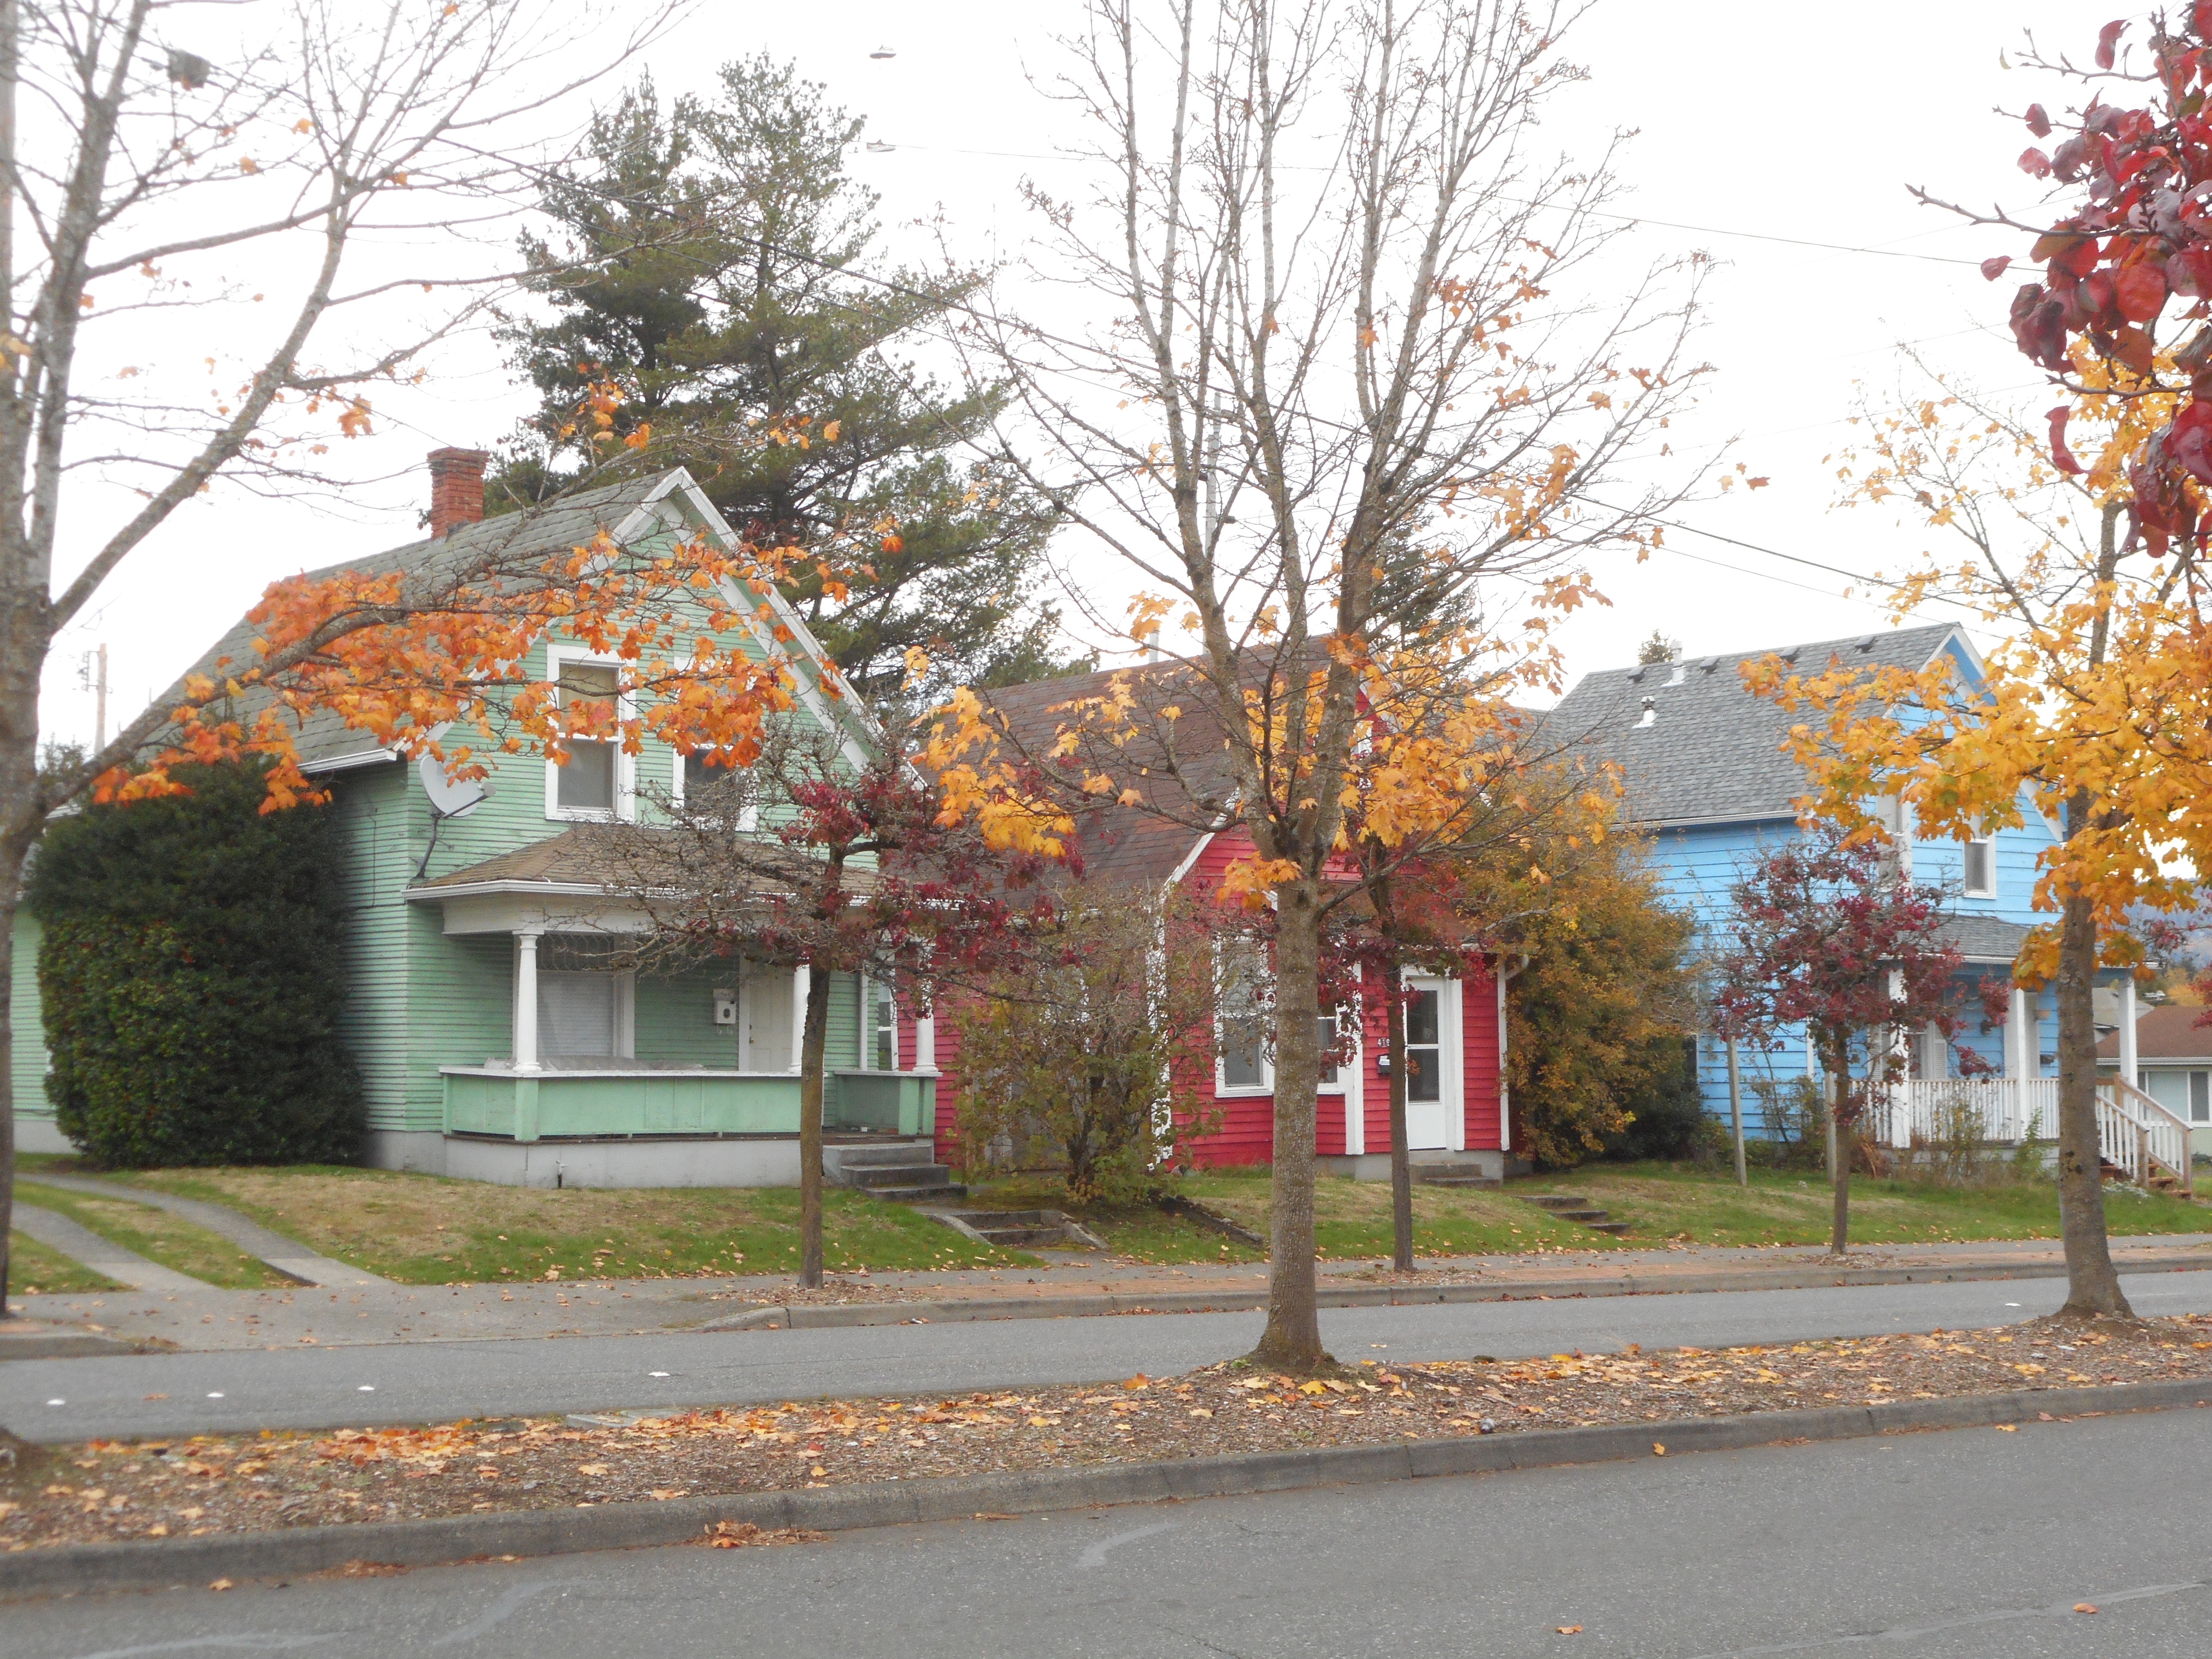
tree, town, home, suburb, autumn, property, season, estate, neighbourhood, residential area, woody plant